Edwin Bassett House

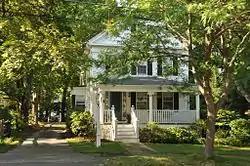

The Edwin Bassett House is a historic house in Reading, Massachusetts. It is a well-preserved Greek Revival house, built in 1850 by Edwin Bassett, the first Reading shoemaker to install a McKay stitching machine, a device that revolutionized and led to the industrialization of what was before that a cottage industry. The house was listed on the National Register of Historic Places in 1984.